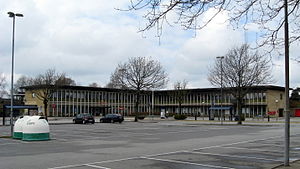
Brønderslev Station
Brønderslev Banegård i 2012
Banegården i Brønderslev
Brønderslev Station er en dansk jernbanestation i Brønderslev i Vendsyssel. Stationen ligger på Vendsysselbanen mellem Aalborg og Frederikshavn. Den betjenes af Nordjyske Jernbaner med lokaltog mellem Skagen og Aalborg